Tonga national rugby league team

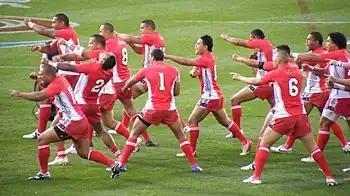
The Tongan team performing the Sipi Tau at the 2008 Rugby League World Cup.

The next four years saw the Tongan side appear in a further Pacific Cup in 1997 and then qualify for the 2000 World Cup with comfortable victories over , and . Prior to appearing at the 2000 competition the Tongans arranged a friendly fixture against the New Zealand side but lost 74–0.